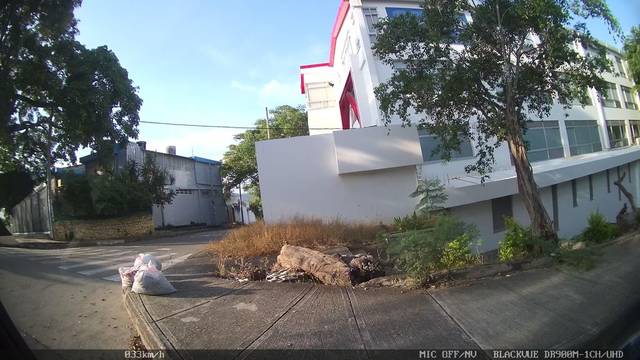
Region: Colombia
Coordinates: 10.4, -75.514